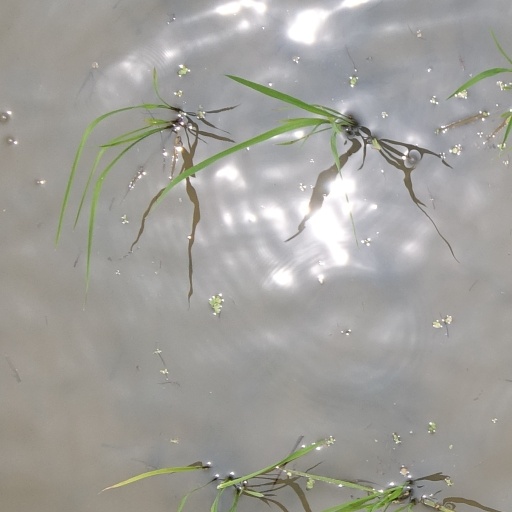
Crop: rice